Rowland Rees

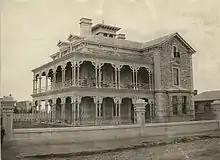
Essenside ca. 1873

In November 1870 he married Ada Caroline Sandford (1853 – 12 September 1930), daughter of William Mathews Sandford ( – February 1902), an Adelaide solicitor. They had two surviving children: